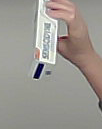
Product: sensodyne_toothpaste